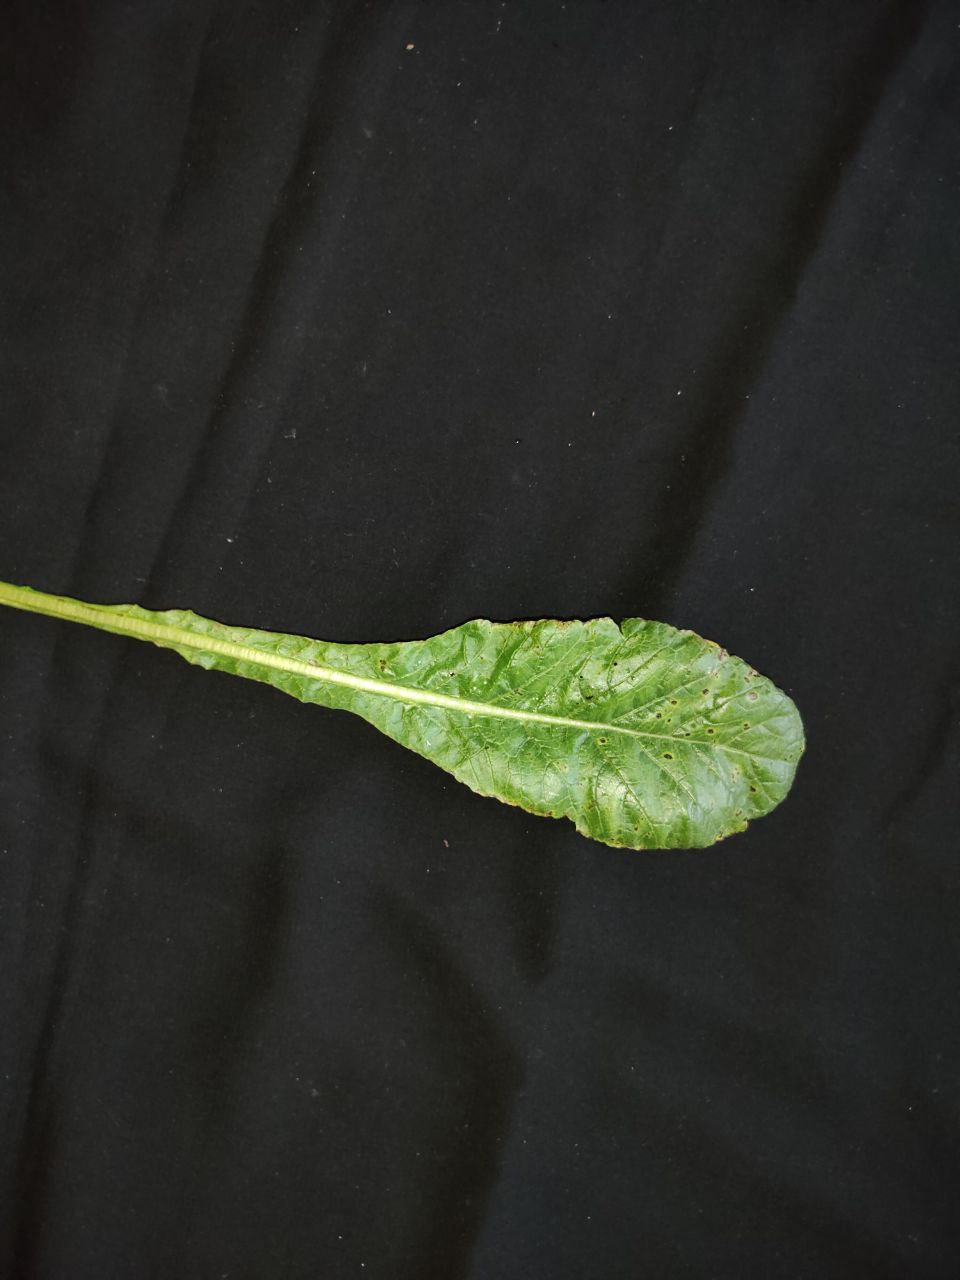
Label: Black leaf spot